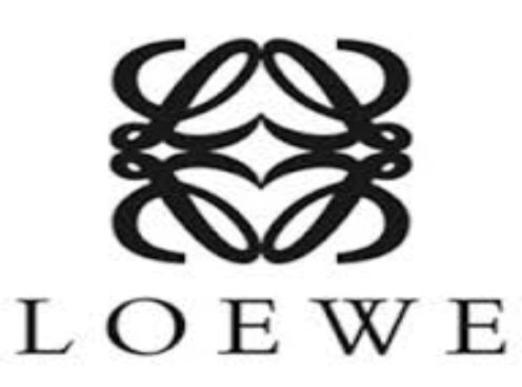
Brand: loewe
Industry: Clothes